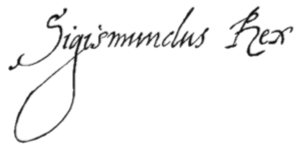
Sigismond III, né le 20 juin 1566 au château de Gripsholm en Suède et mort le 30 avril 1632 à Varsovie, est un prince de la dynastie Vasa élu roi de Pologne et grand-duc de Lituanie en 1587. Il devient également roi de Suède à la mort de son père Jean III en 1592. Destitué du trône suédois au terme d'une brève guerre civile par son oncle Charles IX en 1604, Sigismond ne renonce pas à ses droits. Cela entraîne une série de guerres entre les deux royaumes. À sa mort, il laisse deux fils, Ladislas et Jean Casimir, qui régneront tous les deux. C'est lui qui transfère la capitale de la Pologne de Cracovie à Varsovie.